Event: Nepal Earthquake
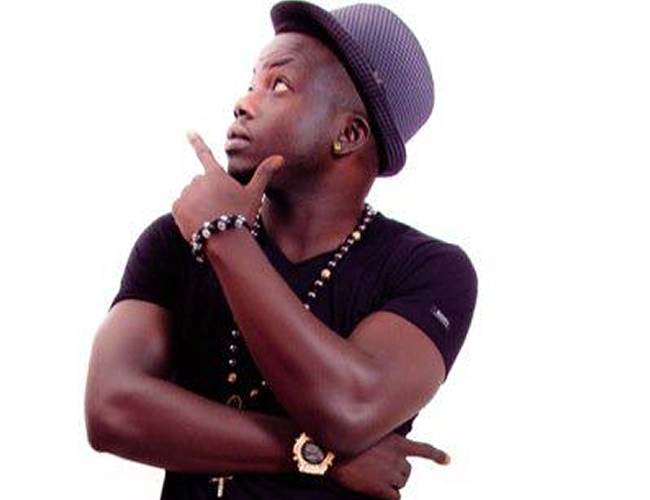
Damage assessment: no_damage